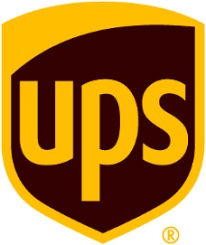
SetShipping10
Brand: CraftBuzz
Custom Shipping Cost
Category: Services > Business Services > Logistics & Removals